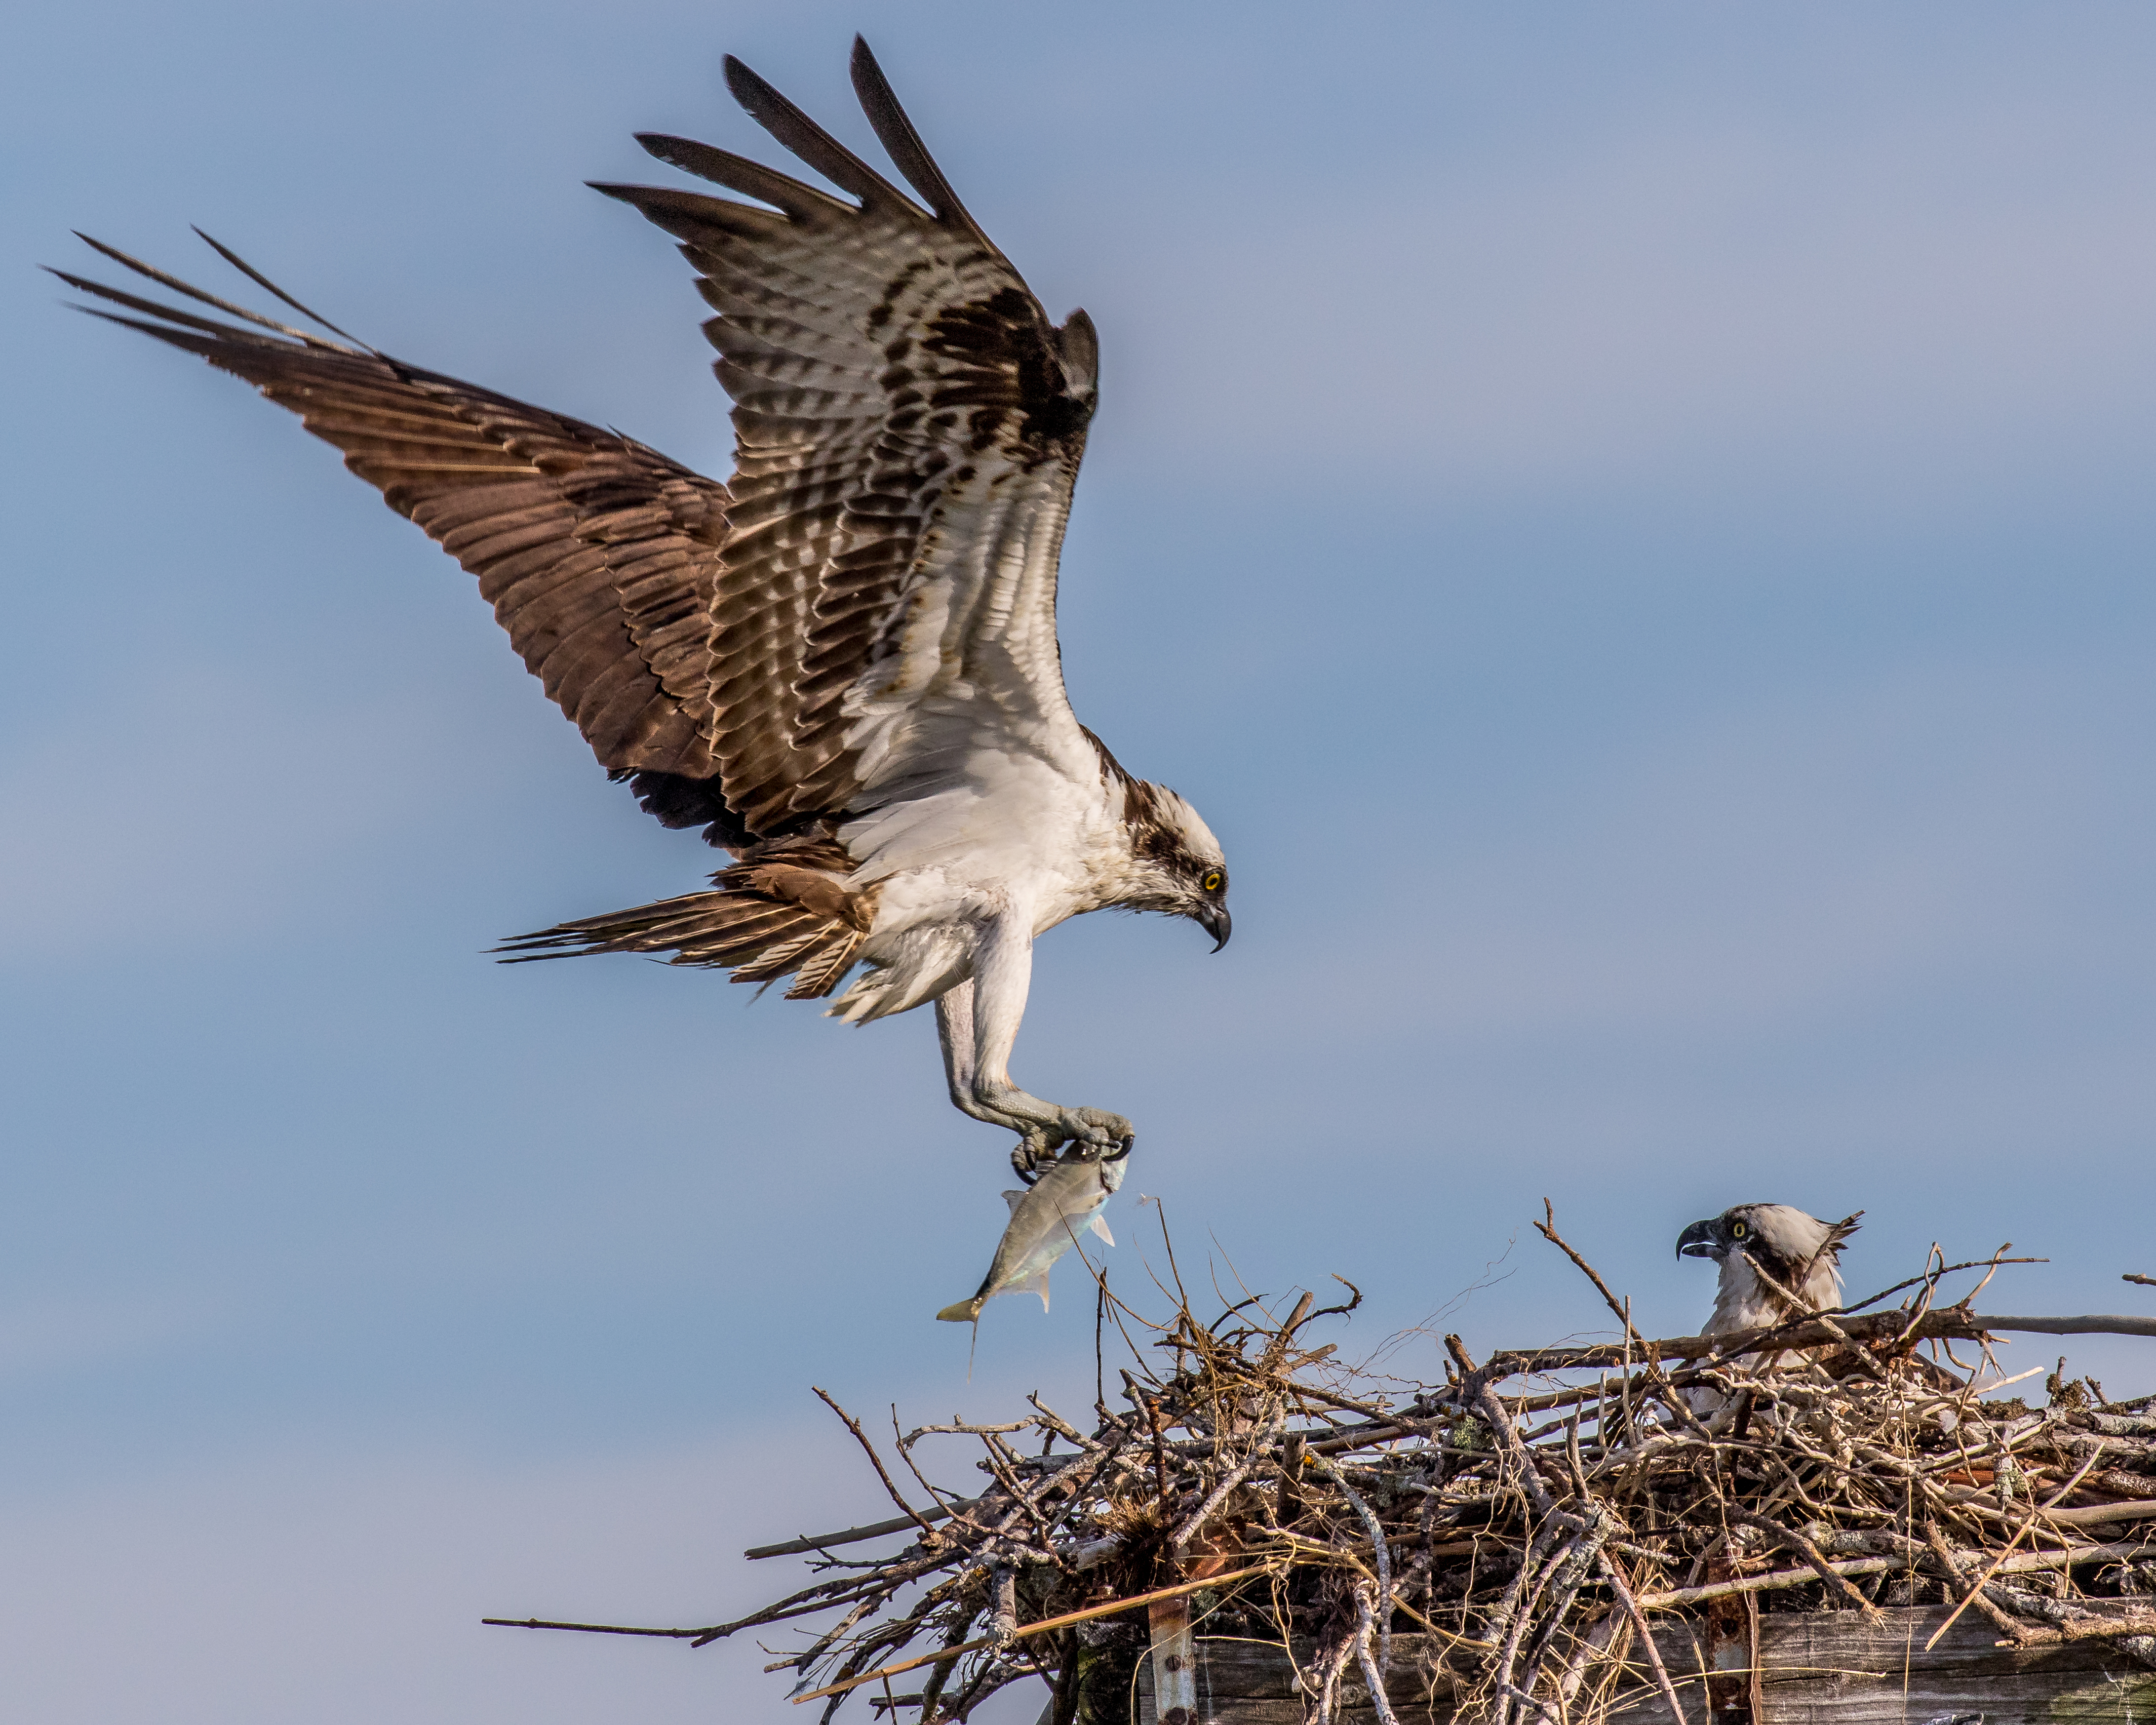
bird, wing, wildlife, beak, eagle, fish, fauna, bird of prey, vertebrate, osprey, nest, florida, andymorffew, morffew, marcoisland, tigertailbeach, wholefish, accipitriformes